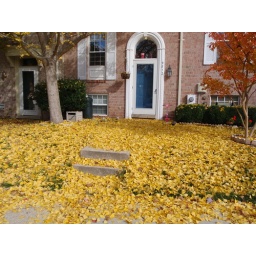
our lovely ginko tree would rather have our &amp;quot;yard&amp;quot; be yellow than any other color in the universe.